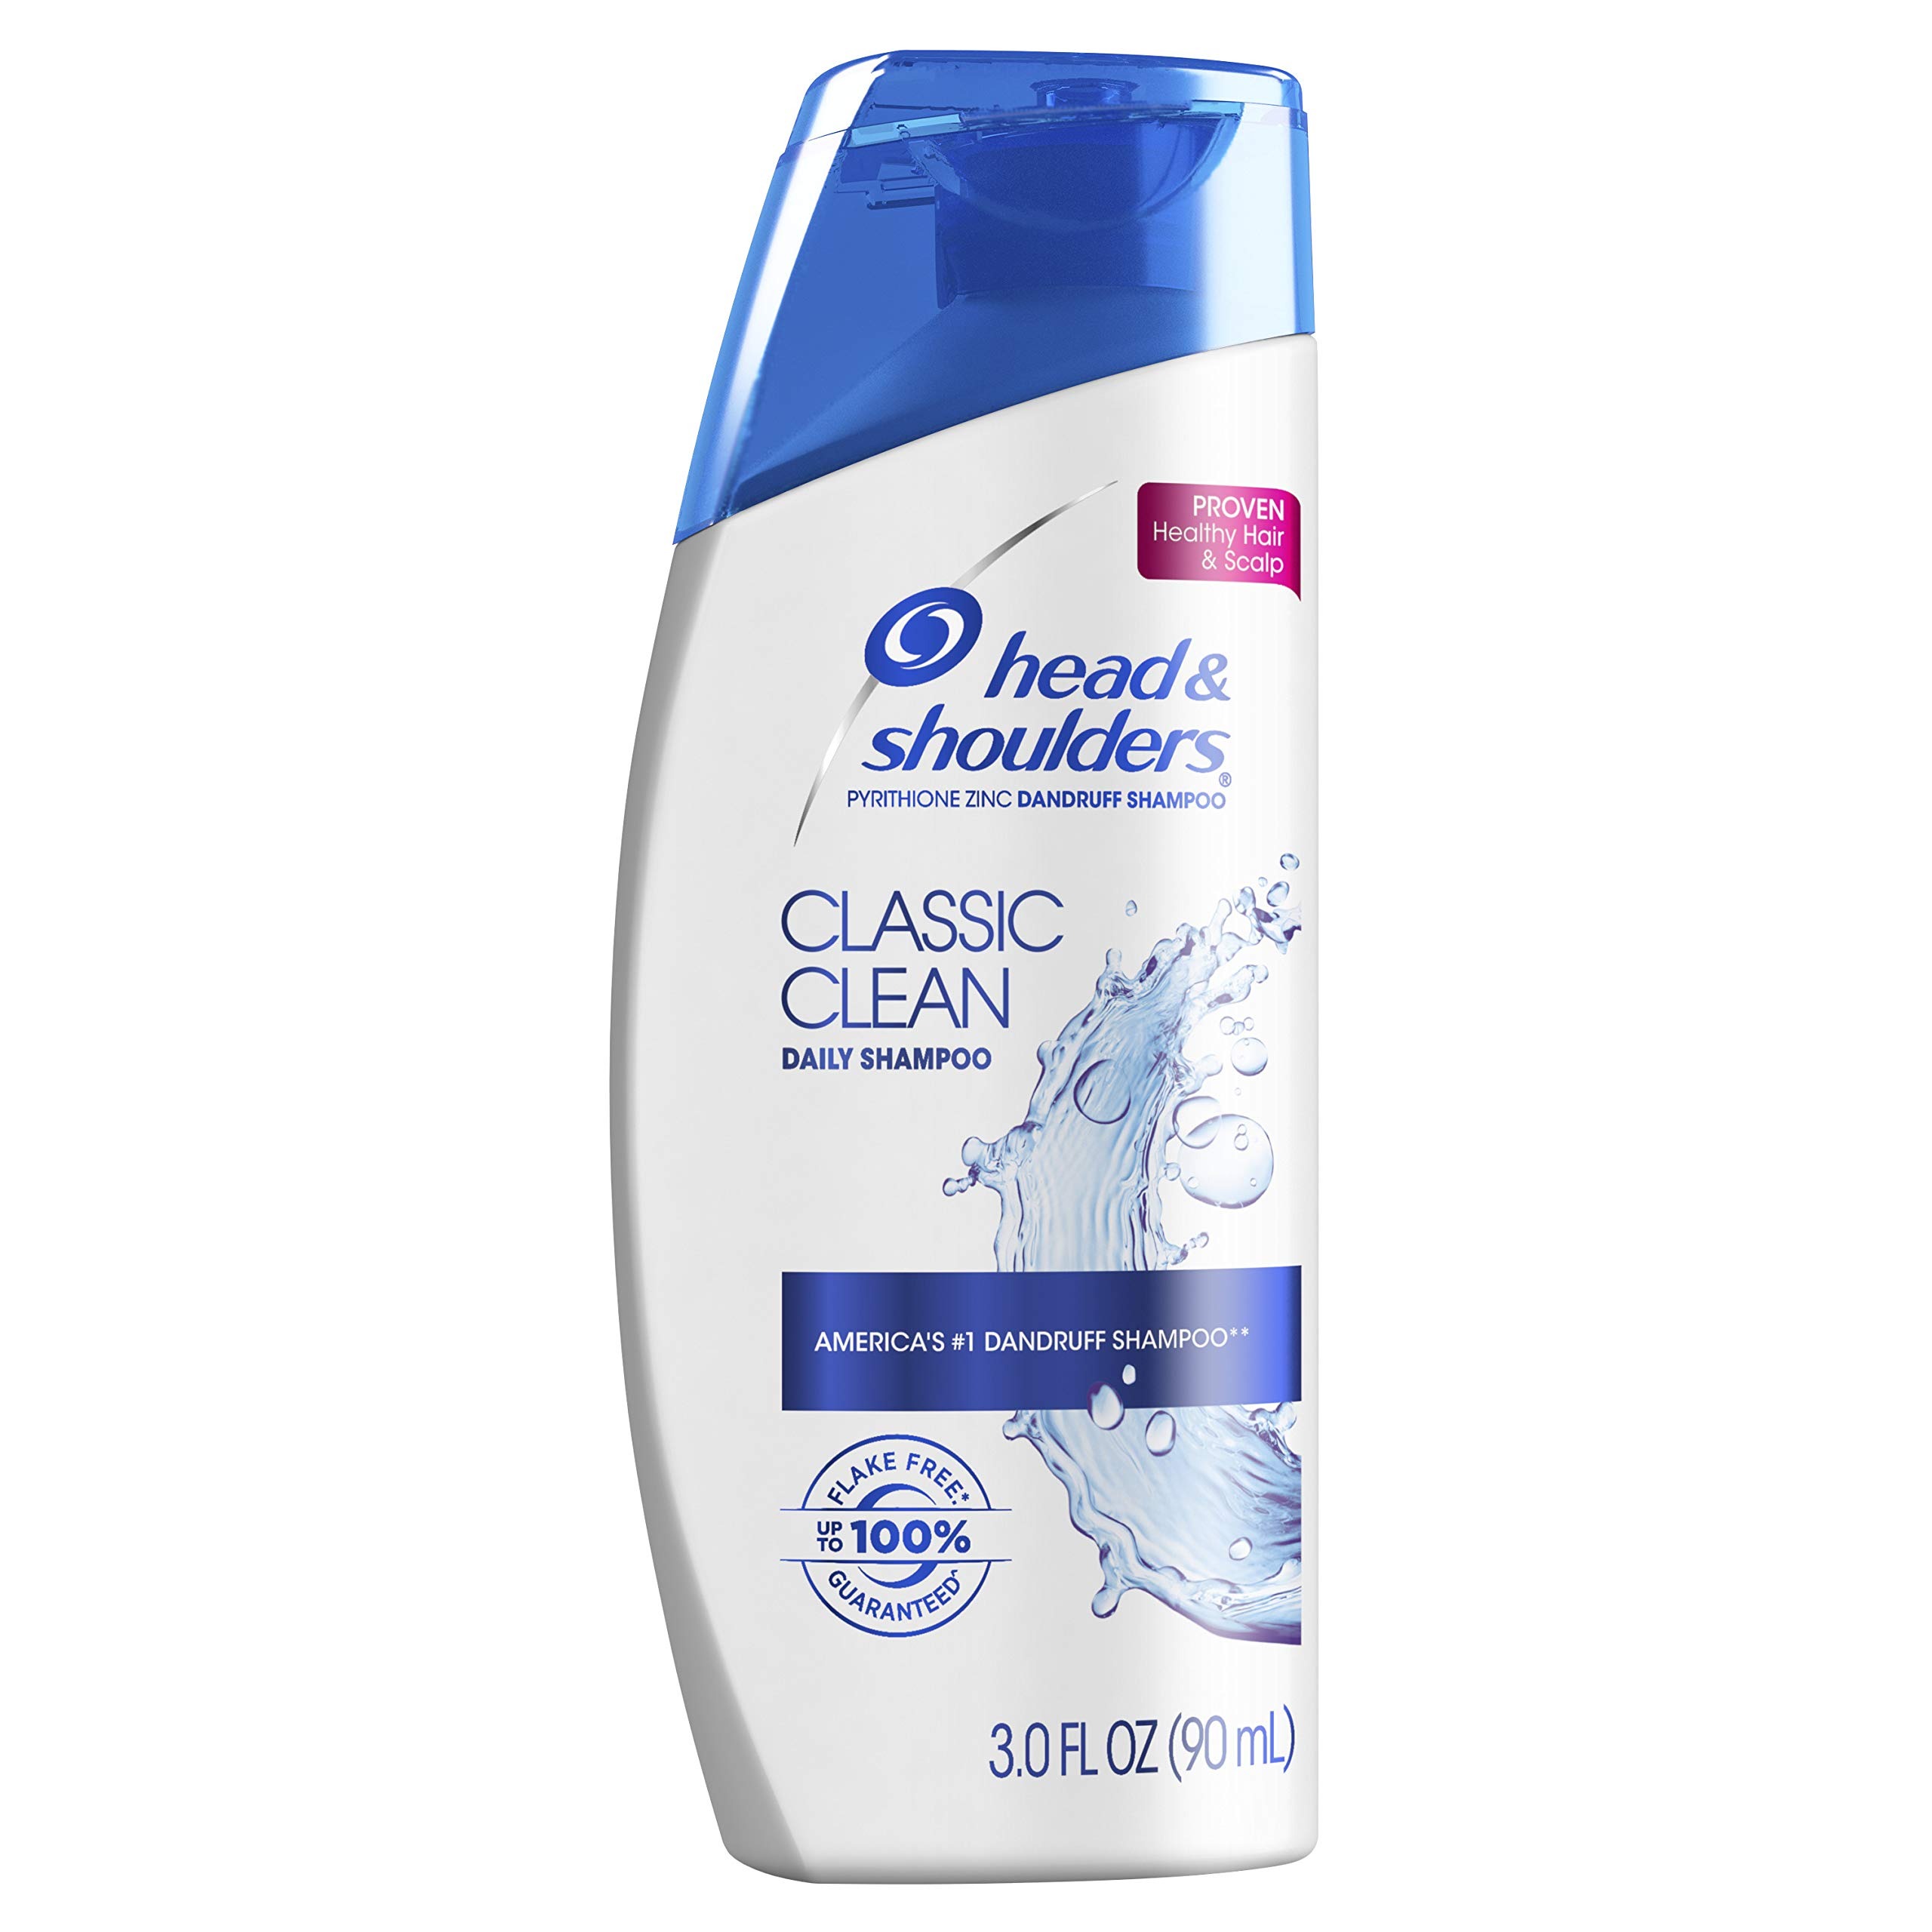
Item Name: Head & Shoulders Nourishing Hair & Scalp Care Anti-Dandruff Shampoo 3 Fl Oz
Bullet Point 1: Head & Shoulders Classic Clean Anti-Dandruff shampoo fights flakes and leaves your scalp clean
Bullet Point 2: From the scalp care experts; the makers of America's #1 dandruff shampoo* (*based on volume sales)
Bullet Point 3: Multi-symptom relief offers proven protection from flakes, itch* and dryness (*flakes and itch associated with dandruff)
Bullet Point 4: Nourishes to relieve dandruff symptoms while cleansing hair and scalp* (*with regular use)
Bullet Point 5: Light classic scent leaves hair smelling fresh and clean
Value: 3.0
Unit: Fl Oz

Price: 2.69